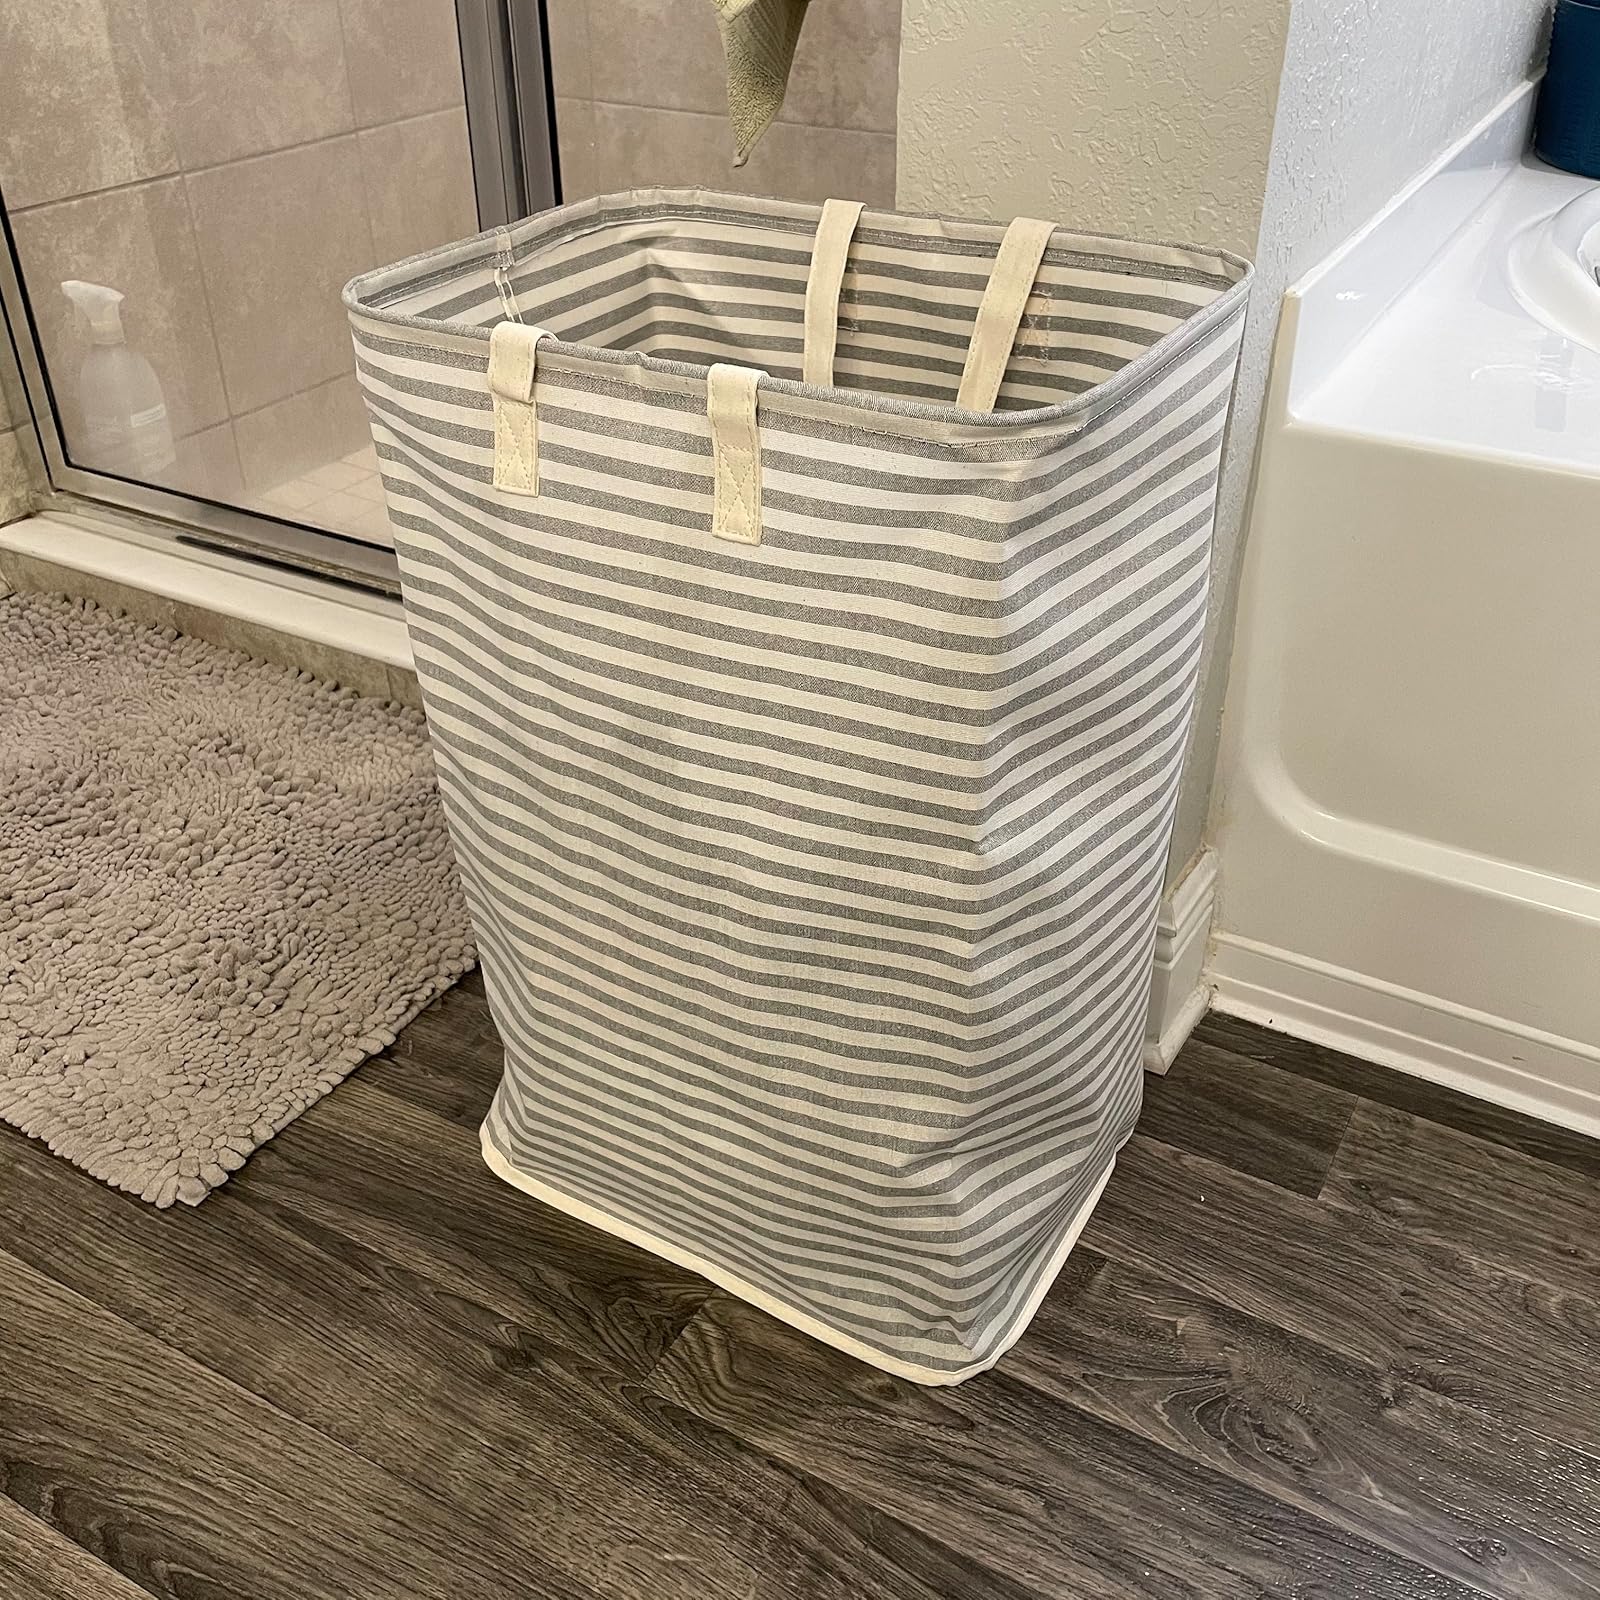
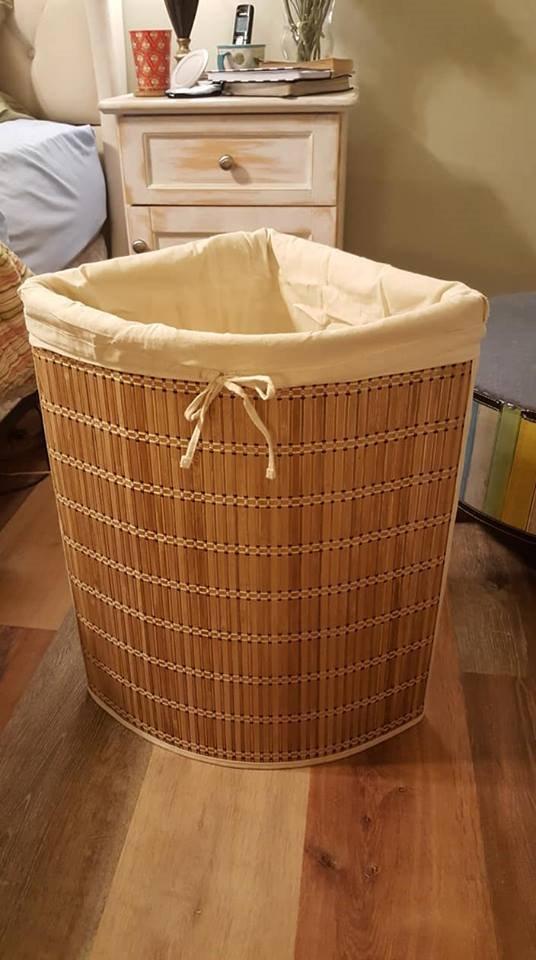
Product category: items_hamper
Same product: no